Daniel Webster

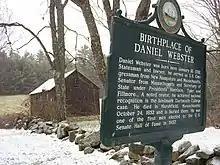

In 1796, he attended Phillips Exeter Academy, a preparatory school in Exeter, New Hampshire. Exeter's Daniel Webster Debate Society, founded in 1818, is generally regarded as the oldest secondary school debate society in the nation. After studying the classics and other subjects for several months under a clergyman, Webster was admitted to Dartmouth College in 1797. During his time at Dartmouth, he managed the school newspaper and emerged as a strong public speaker. He was chosen as the Fourth of July orator in the college town of Hanover in 1800, and his speech contained the substance of the political principles which he would later become famous for developing. Like his father, and like many other New England farmers, Webster was firmly devoted to the Federalist Party and favored a strong central government. He graduated from Dartmouth in 1801 and was elected to the Phi Beta Kappa honor society.